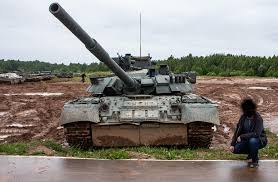
Label: Tank